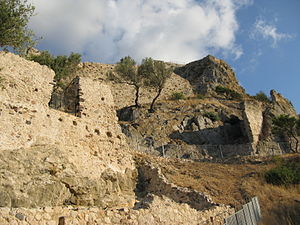
Galtellì
Galtellì er en by og en kommune i provinsen Nuoro i regionen Sardinien i Italien. Byen ligger i 35 meters højde og har 2.434 indbyggere. Kommunen har et areal på 56,53 km² og grænser til kommunerne Dorgali, Irgoli, Loculi, Lula, Onifai og Orosei.